Carlos Palacios (Chilean footballer)

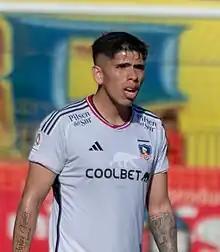
Palacios with Colo-Colo in 2023

Carlos Enrique Palacios Núñez (born 20 July 2000) is a Chilean footballer who plays as a midfielder for Argentine club Boca Juniors and the Chile national team.